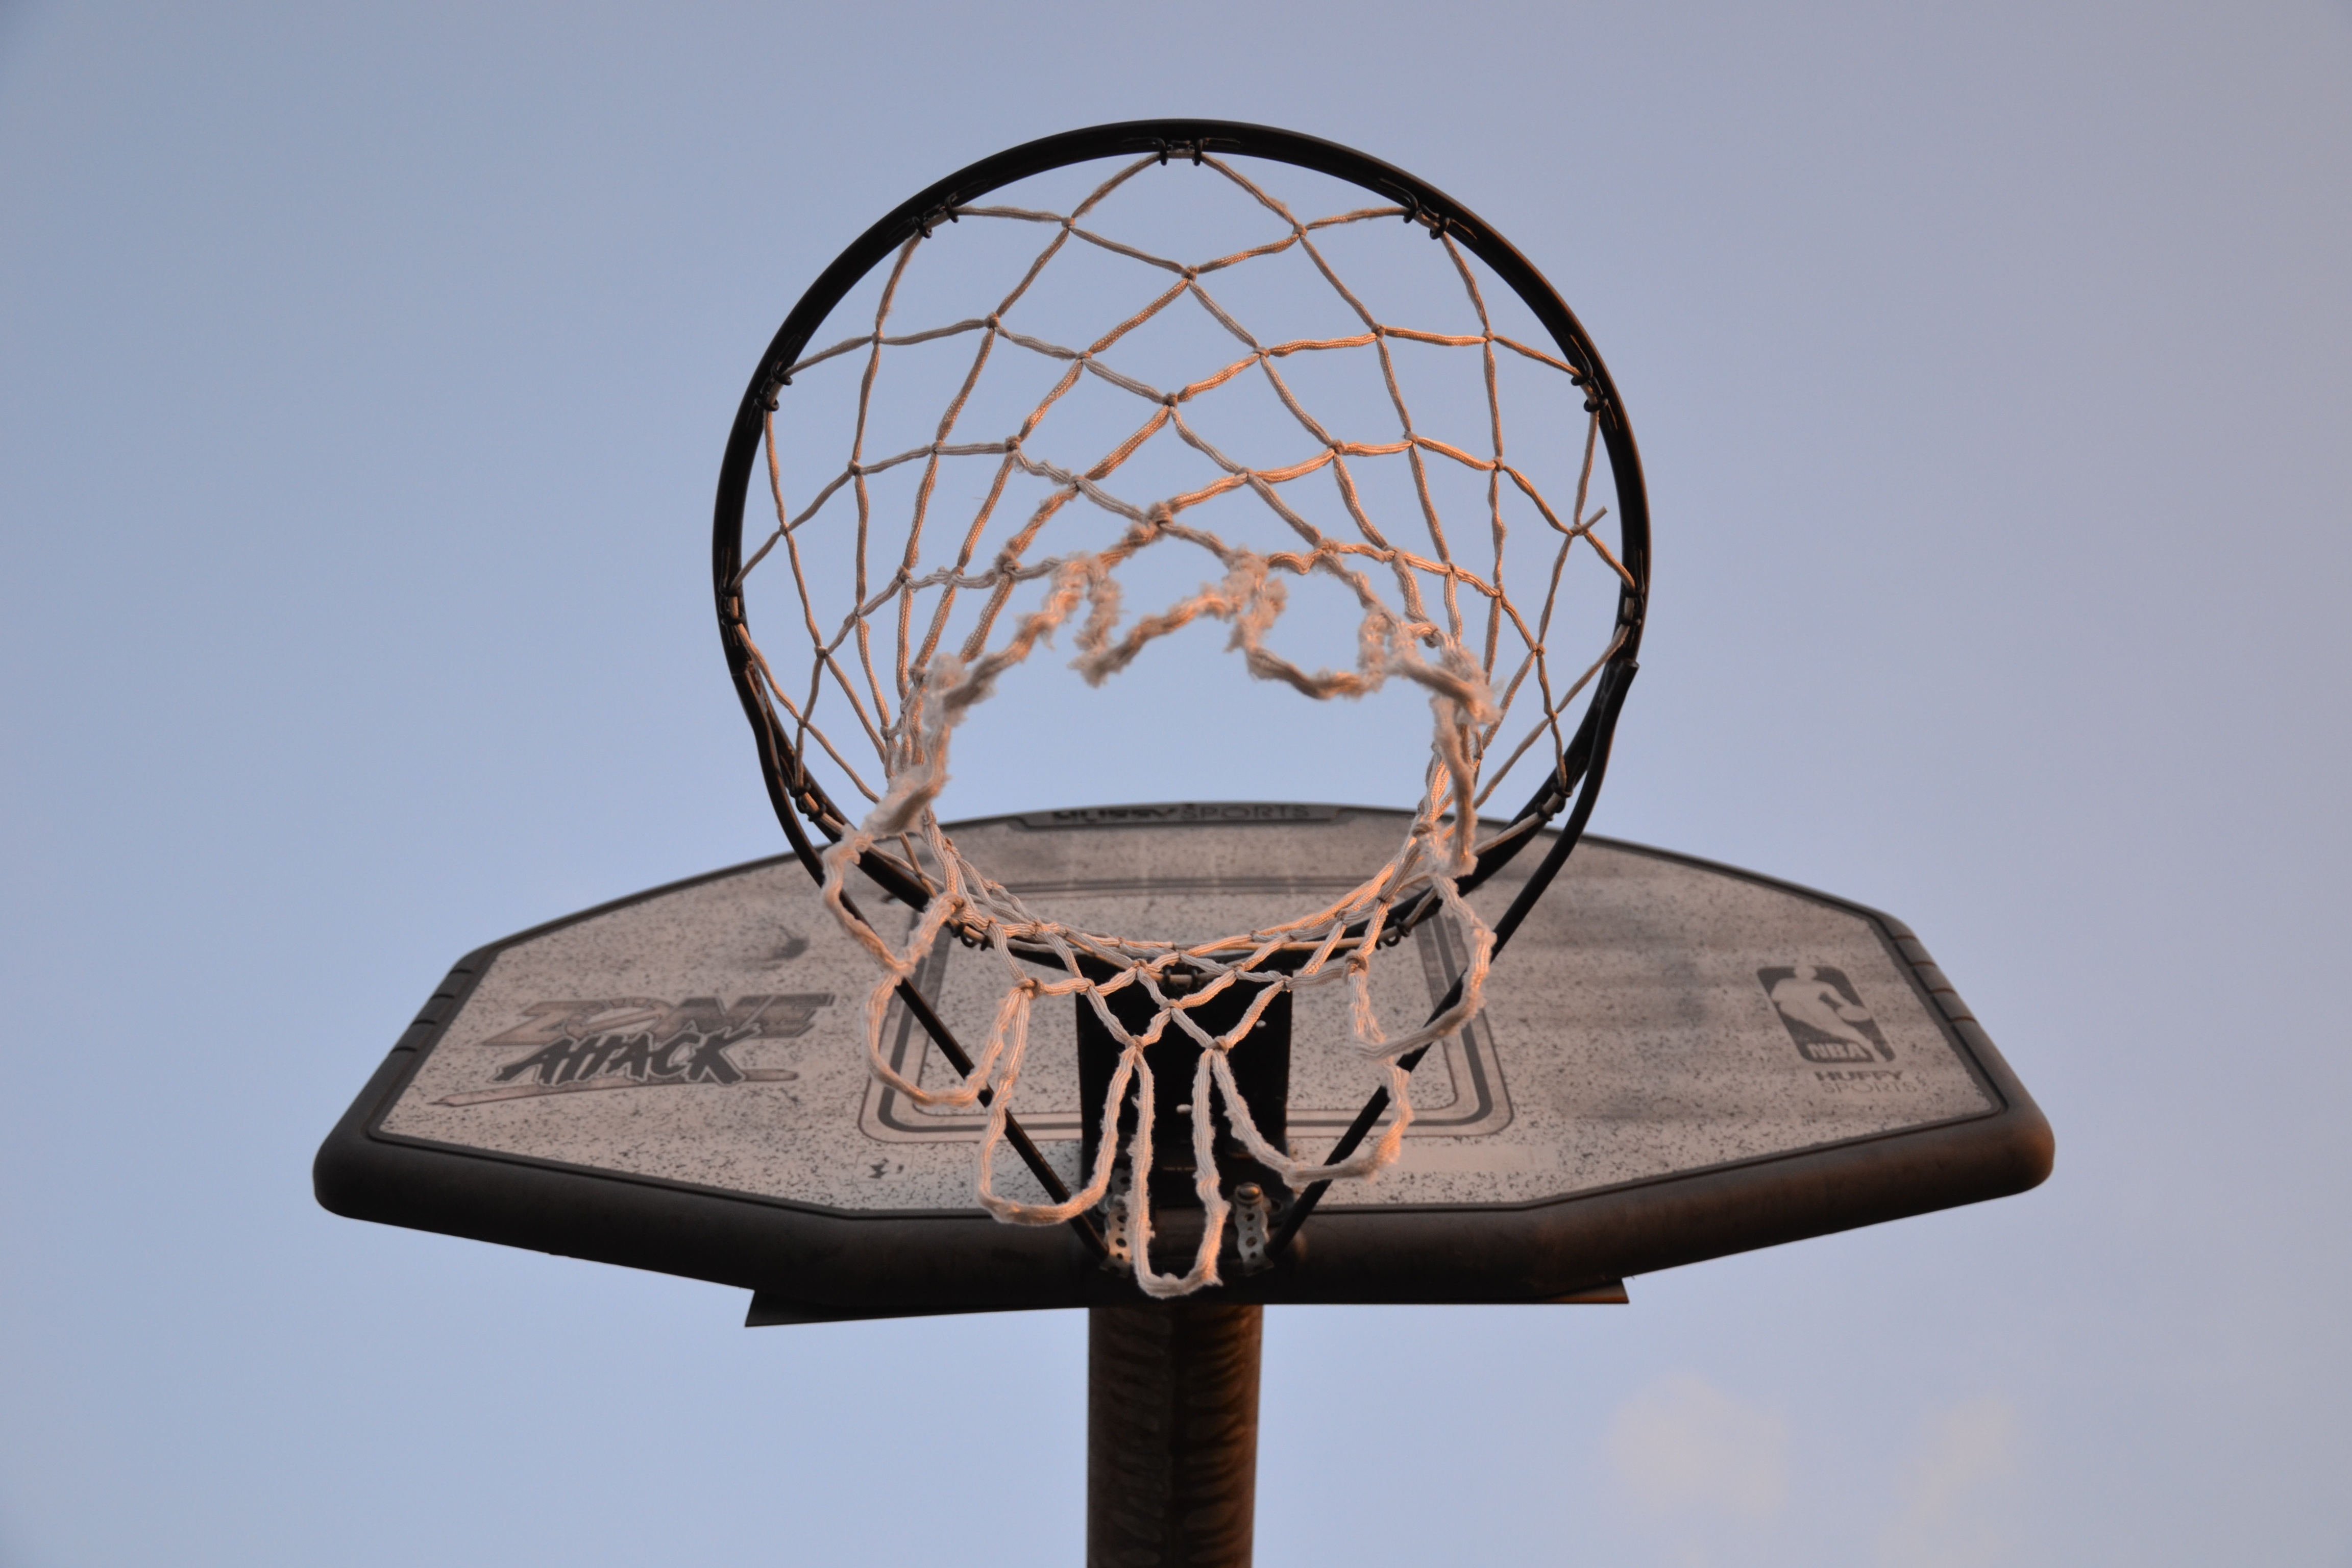
sport, basketball, leisure, lighting, sculpture, light fixture, nba, hobby, basketball basket